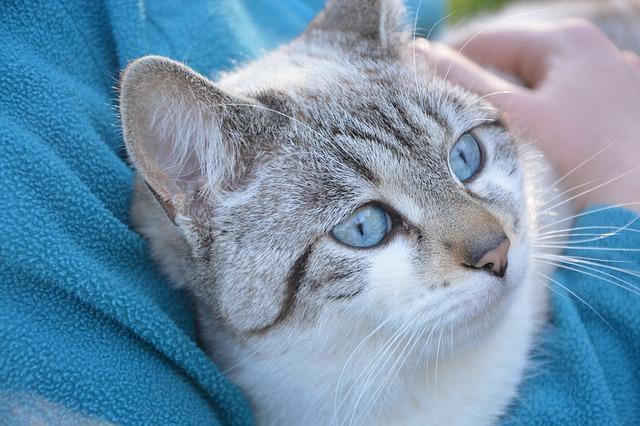
cat